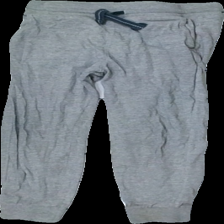
View: front
Type: Trousers
Category: Children
Brand: Kappahl
Colors: Grey
Material: ?
Cut: Regular
Size: 134
Season: All
Damage location: middle right
Price range: 50-100
Recommended usage: Reuse
Description: grå mjukisbyxor